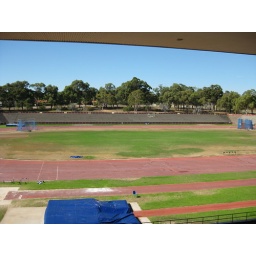
The athletics field. A road in the housing estate that will replace the stadium will follow the running track.